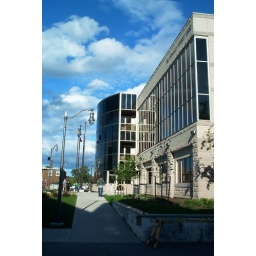
For some reason, the wall holding back the grass around City Hall wasn't replaced to match the building.